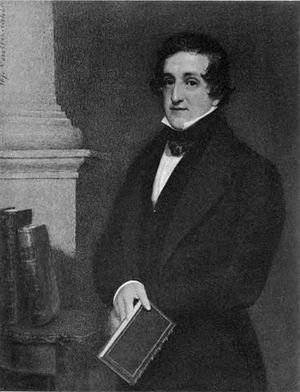
John Cam Hobhouse, baron Broughton of Broughton de Gyfford, né à Bristol le 27 juin 1786 et décédé à Londres le 3 juin 1869, était un homme politique et écrivain britannique. Il était l'un des plus proches amis de Lord Byron.
George Gordon Byron, 6ᵉ baron Byron, généralement appelé Lord Byron [lɔːd ˈbaɪɹən], est un poète britannique, né le 22 janvier 1788 à Londres et mort le 19 avril 1824 à Missolonghi, en Grèce, alors sous domination ottomane. Il est l'un des plus illustres poètes de l'histoire littéraire de langue anglaise. Bien que classique par le goût, il représente l'une des grandes figures du romantisme de langue anglaise, avec Robert Southey, Wordsworth, Coleridge, Percy Bysshe Shelley et Keats.